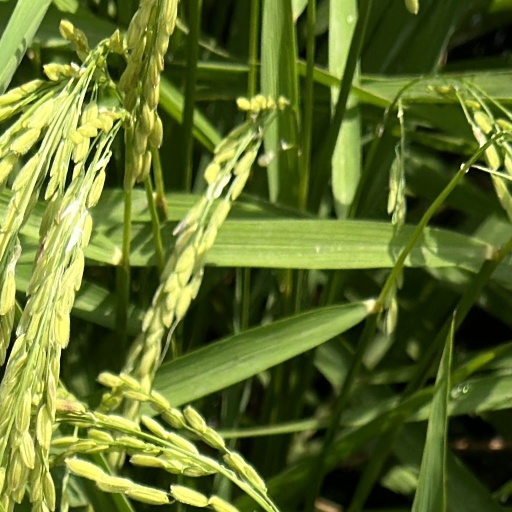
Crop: rice